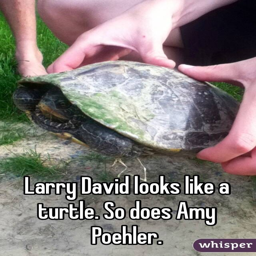
comedian looks like a turtle .